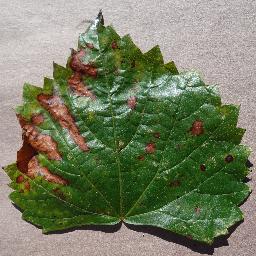
Label: Grape___Esca_(Black_Measles)